Marvel's ABC television series

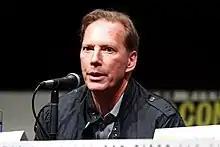
Scott Buck speaking into a microphone.

After a military coup, the Inhuman Royal Family, led by Black Bolt, escape to Hawaii where they must save themselves and the world.